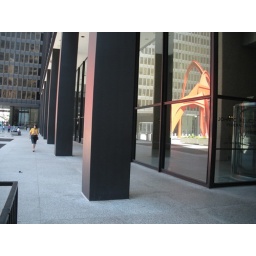
reflection of sculpture in windows of federal building